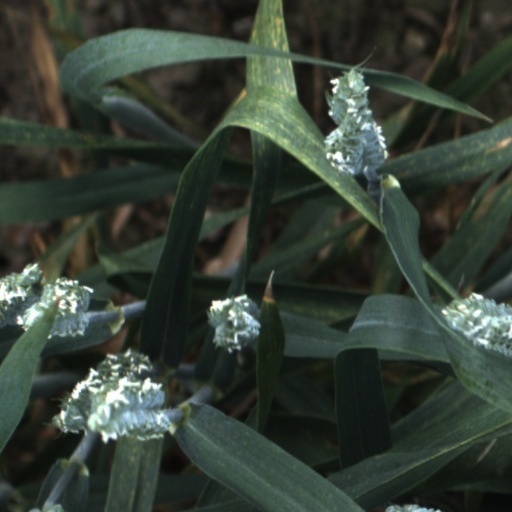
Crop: wheat